Quartier international de Montréal

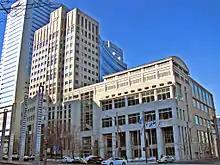
ICAO World Headquarters

Sidewalks were widened and re-paved in order to increase the pedestrian area by 40%. Open-air parking lots were eliminated and replaced with 1,300 new parking spaces added under the Palais des Congrès, Place Jean-Paul Riopelle, and the Centre CDP Capital. Several trees were planted, and distinctive street furniture and street lighting was installed, including 22 backlit columns adorned with world flags in the median divider on University Street, welcoming southern arrivals from the Bonaventure Expressway.